Kovai Subri

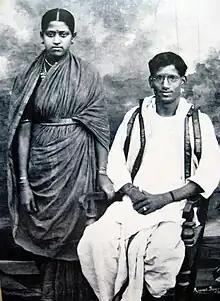
Portrait of Kovai Subri with his wife Kamala

Kovai Subri (also K. Subramaniam and Soobri) was a Tamil revolutionary and freedom fighter during the Indian Independence Movement.